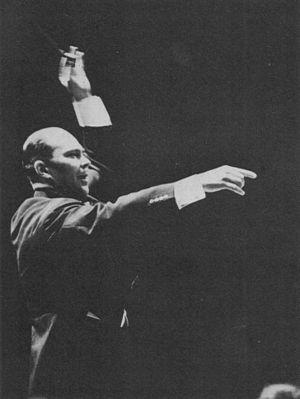
Paavo Berglund est un chef d'orchestre finlandais, né le 14 avril 1929 à Helsinki et mort dans cette ville le 25 janvier 2012.